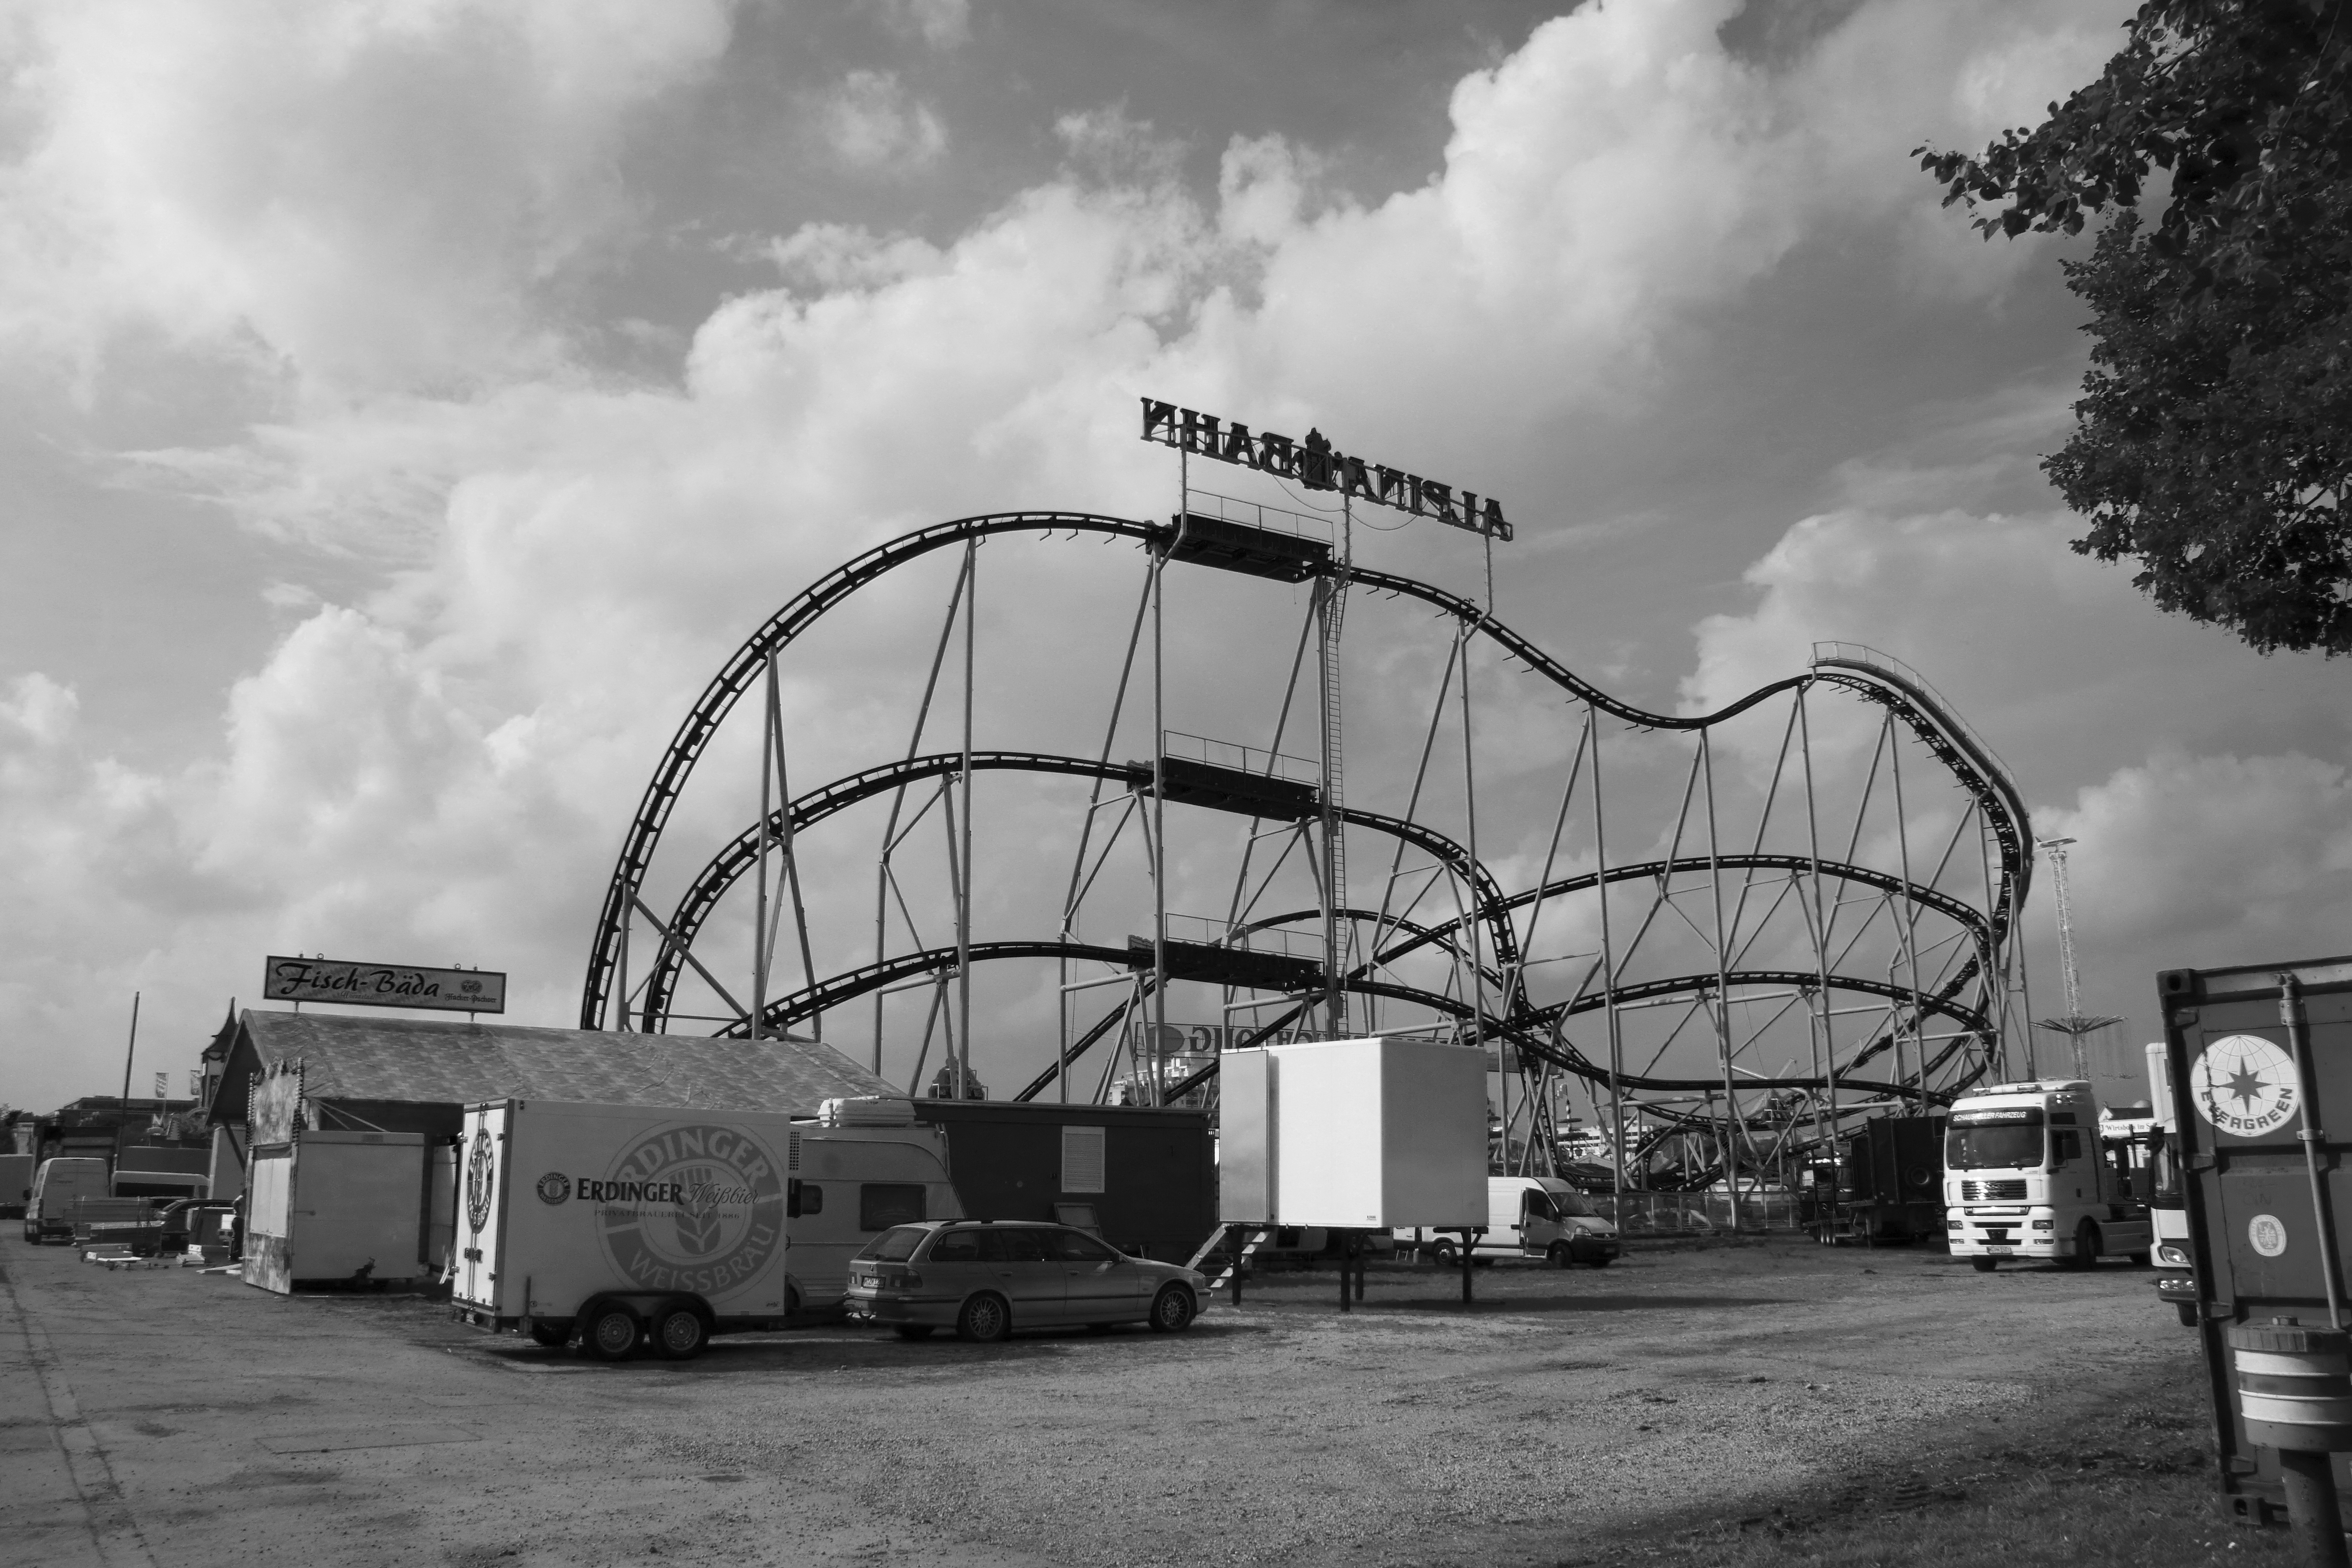
black and white, architecture, photography, city, transport, arch, park, monochrome, bw, blackandwhite, blackwhite, infrastructure, germany, alemania, allemagne, sw, schwarzweiss, bayern, bavaria, schwarzweis, munich, oktoberfest, germania, schwarzweissfotografie, schwarzweisfotografie, mnchen, franconia, franken, theresienwiese, oktoberfeast, urban area, monochrome photography, nonbuilding structure